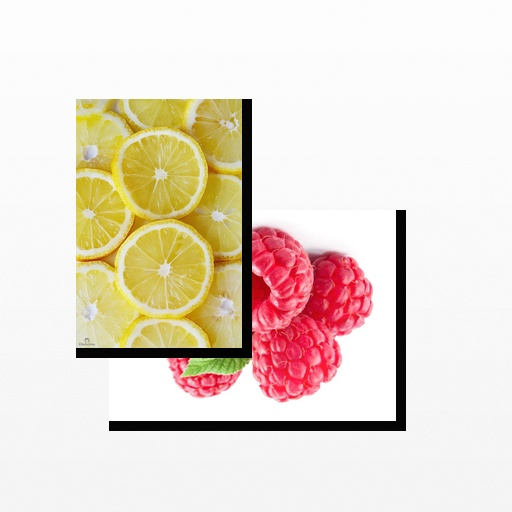
Food items: raspberry, lemon